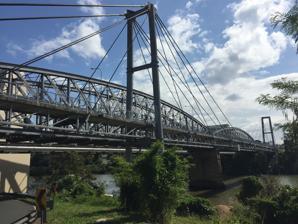
Building: Jack Pesch Bridge
Country: Australia
Year built: 1998
Bridge in Queensland, Australia Jack Pesch Bridge Coordinates 27°30′21″S 152°58′27″E / 27.505826°S 152.974191°E / -27.505826; 152.974191 Carries Pedestrians, bicycles Crosses Brisbane River Locale Brisbane , Queensland , Australia Official name Jack Pesch Bridge Characteristics Design Cable-stayed bridge History Opened 2 October 1998 ; 26 years ago ( 1998-10-02 ) Location The Jack Pesch Bridge is a pedestrian and cyclist bridge that crosses the Brisbane River . It is named in honour of Jack Pesch (c. 1917 – 2002), a cycling champion during the 1930s. He subsequently ran a bicycle shop in Petrie Terrace , Brisbane, until the mid-1990s, selling and servicing his own 'Rocket' cycles and cycle parts. The bridge crosses the Indooroopilly Reach of the River, linking Chelmer and Indooroopilly . It is immediately adjacent to the Albert and Walter Taylor Bridges. It was opened on 2 October 1998 by the Queensland Minister for Transport, Steve Bredhauer , and the Lord Mayor of Brisbane, Jim Soorley . The bridge is for the exclusive use of pedestrians and cyclists. External links Jack Pesch Bridge at Structurae References Wikimedia Commons has media related to Jack Pesch Bridge .